9th (Wellington East Coast) Mounted Rifles

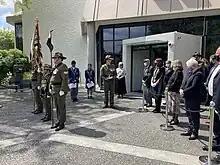
The 9WECMR is paraded on Armistice Day 2021.

Over the years the guidon has been retrieved by the successive units of the Armoured Corps that have to be paraded for official occasions, charter parades and other ceremonial events. For some time the guidon was also used by the Queen Alexandra’s Squadron because no replacement guidon had been sourced since it was laid up in Hawera.